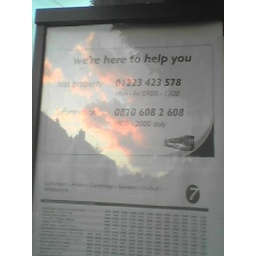
And the reflection of the sky in the bus timetable